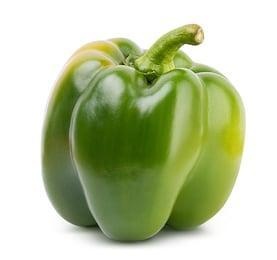
Label: capsicum